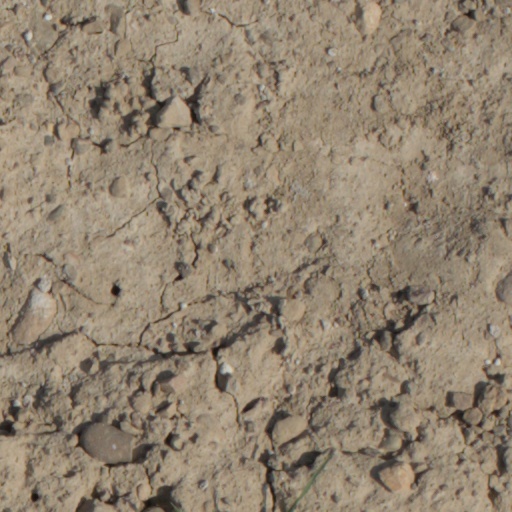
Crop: wheat